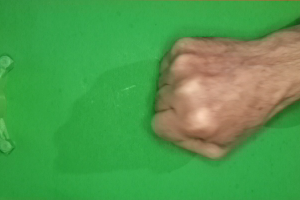
Label: rock